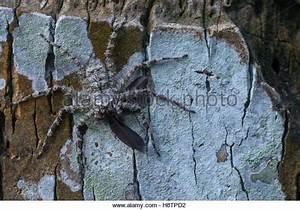
Label: ragno